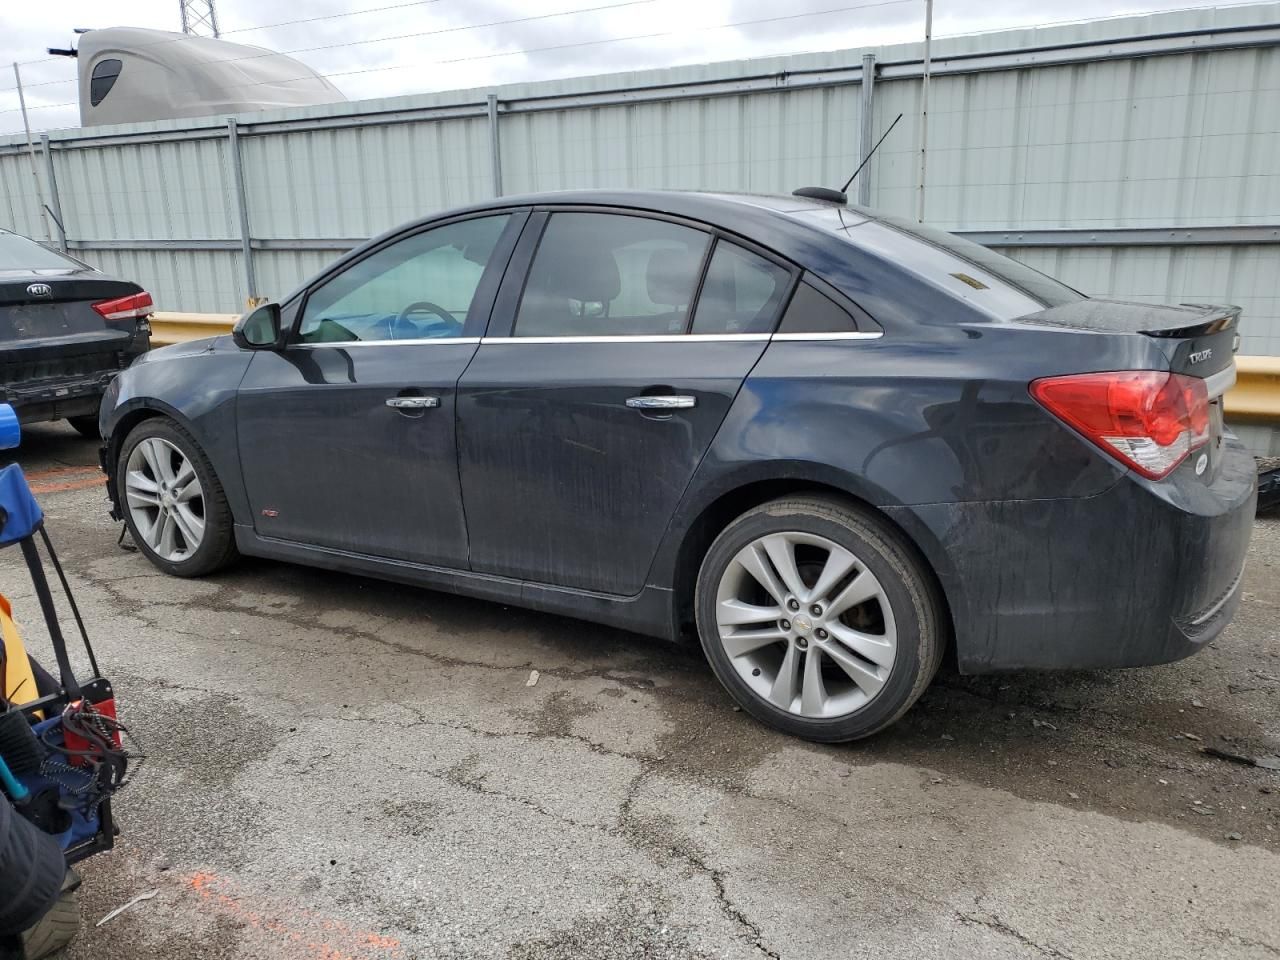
Aucun dommage détecté.
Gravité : aucun